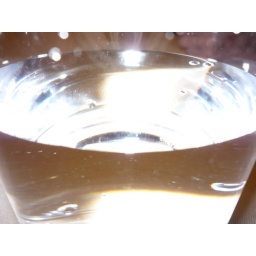
water in plastic cup